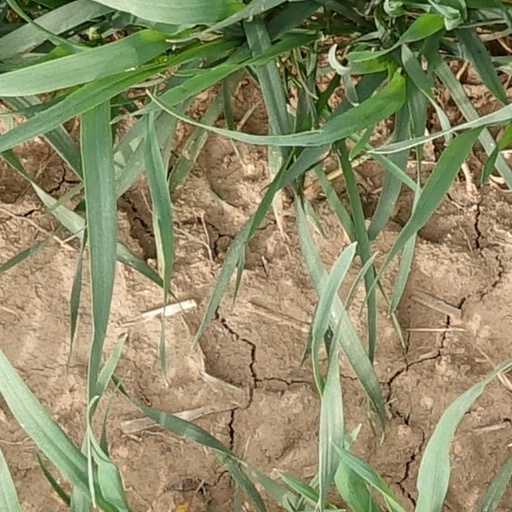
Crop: wheat